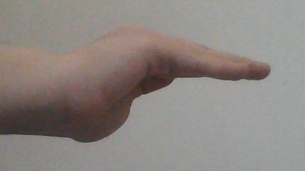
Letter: haa